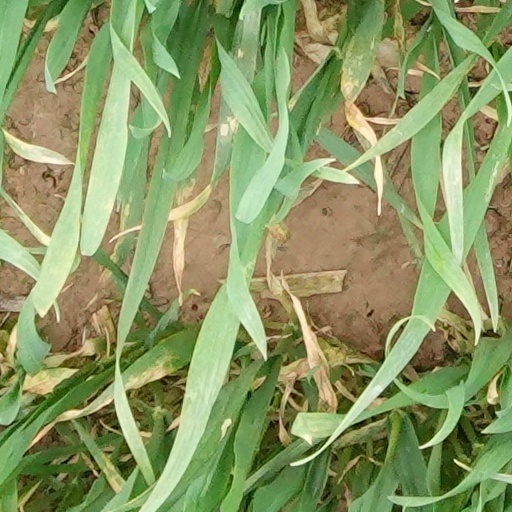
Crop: wheat